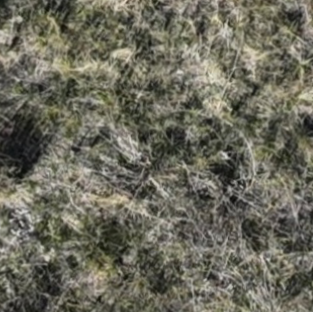
Month: october